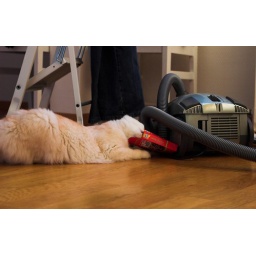
face in box